Mir Sher Muhammad Talpur

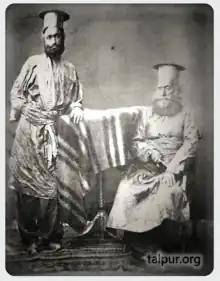
Mir Sher Muhammad Talpur and his attendant

Mir Sher Muhammad Talpur was the last Mir of Mirpur Khas who belonged to the Manikani house of the Talpur dynasty. The son of Mir Ali Murad Talpur, the founder of Mirpur Khas, he ascended the throne in 1829 and held onto it until he was defeated in the Battle of Hyderabad in 1843.